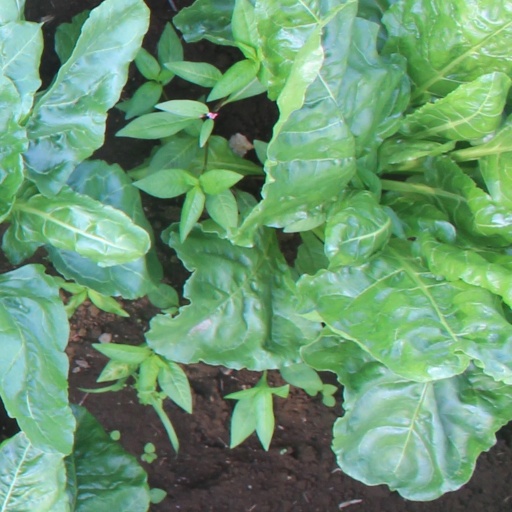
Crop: sugar beet